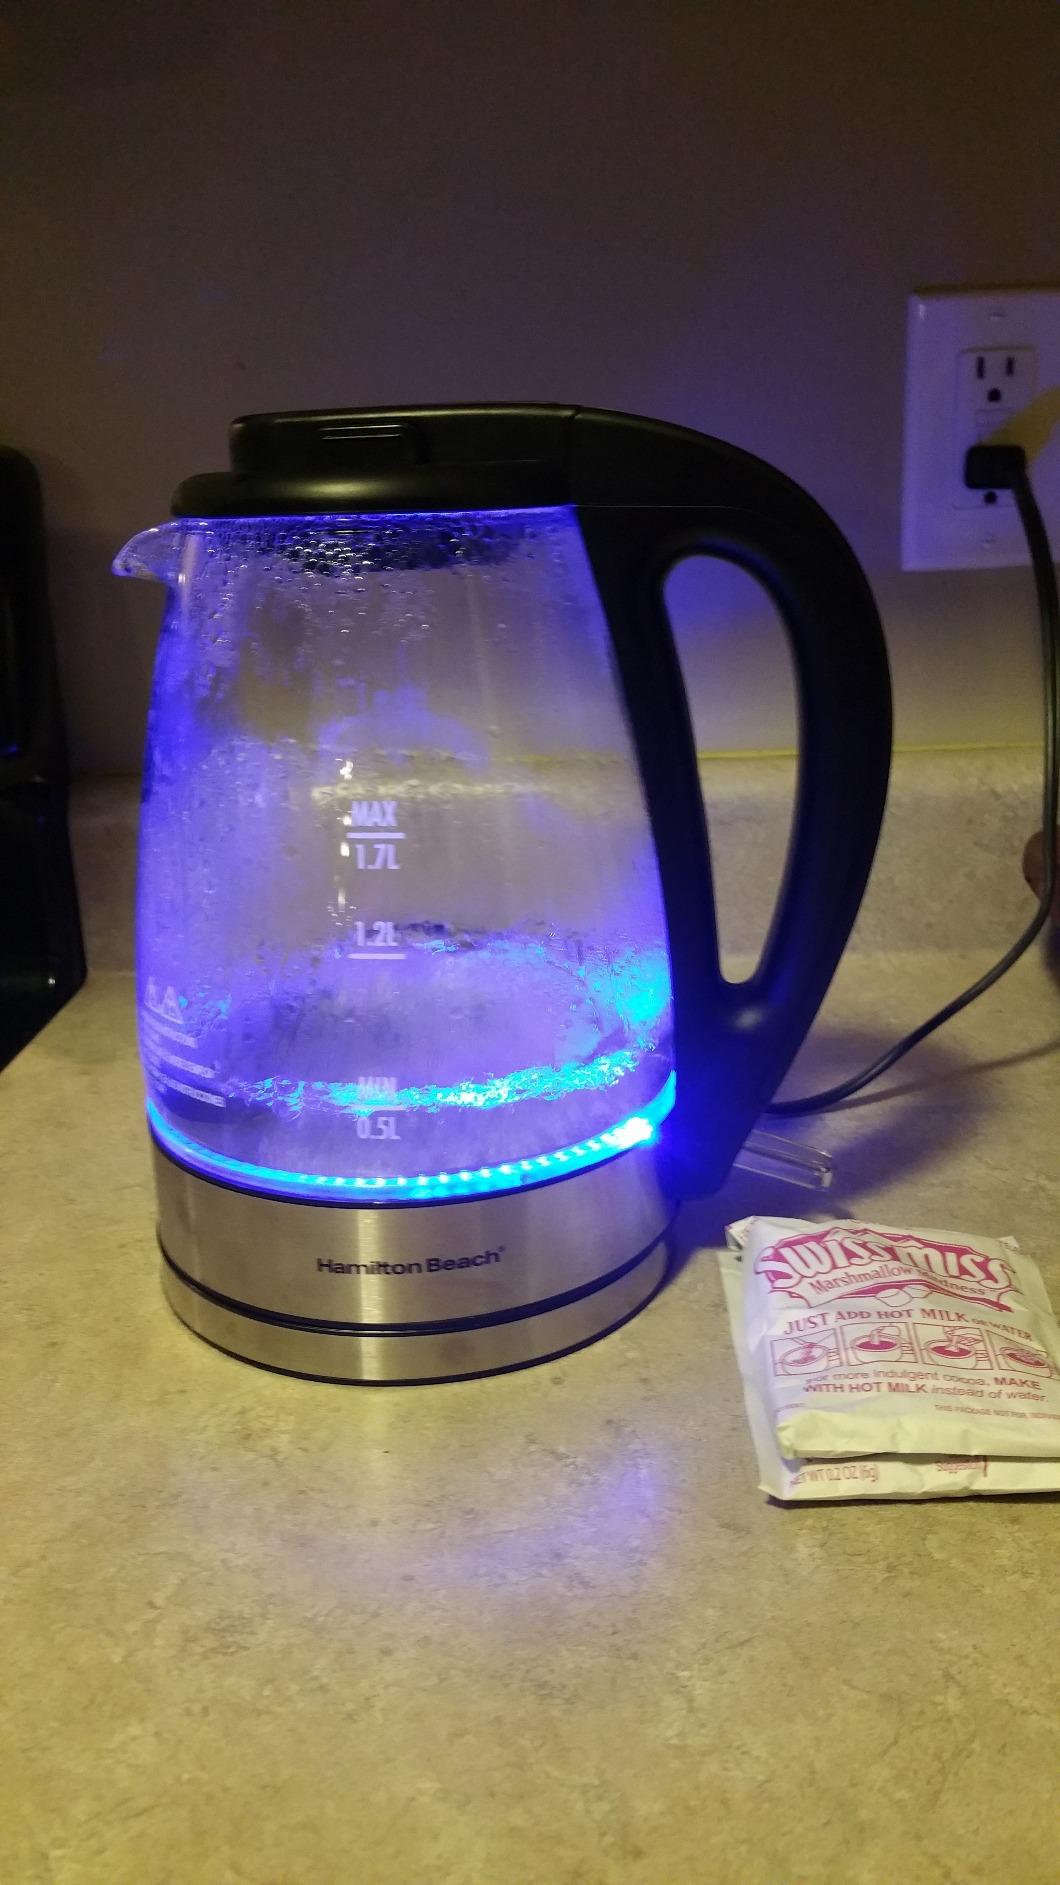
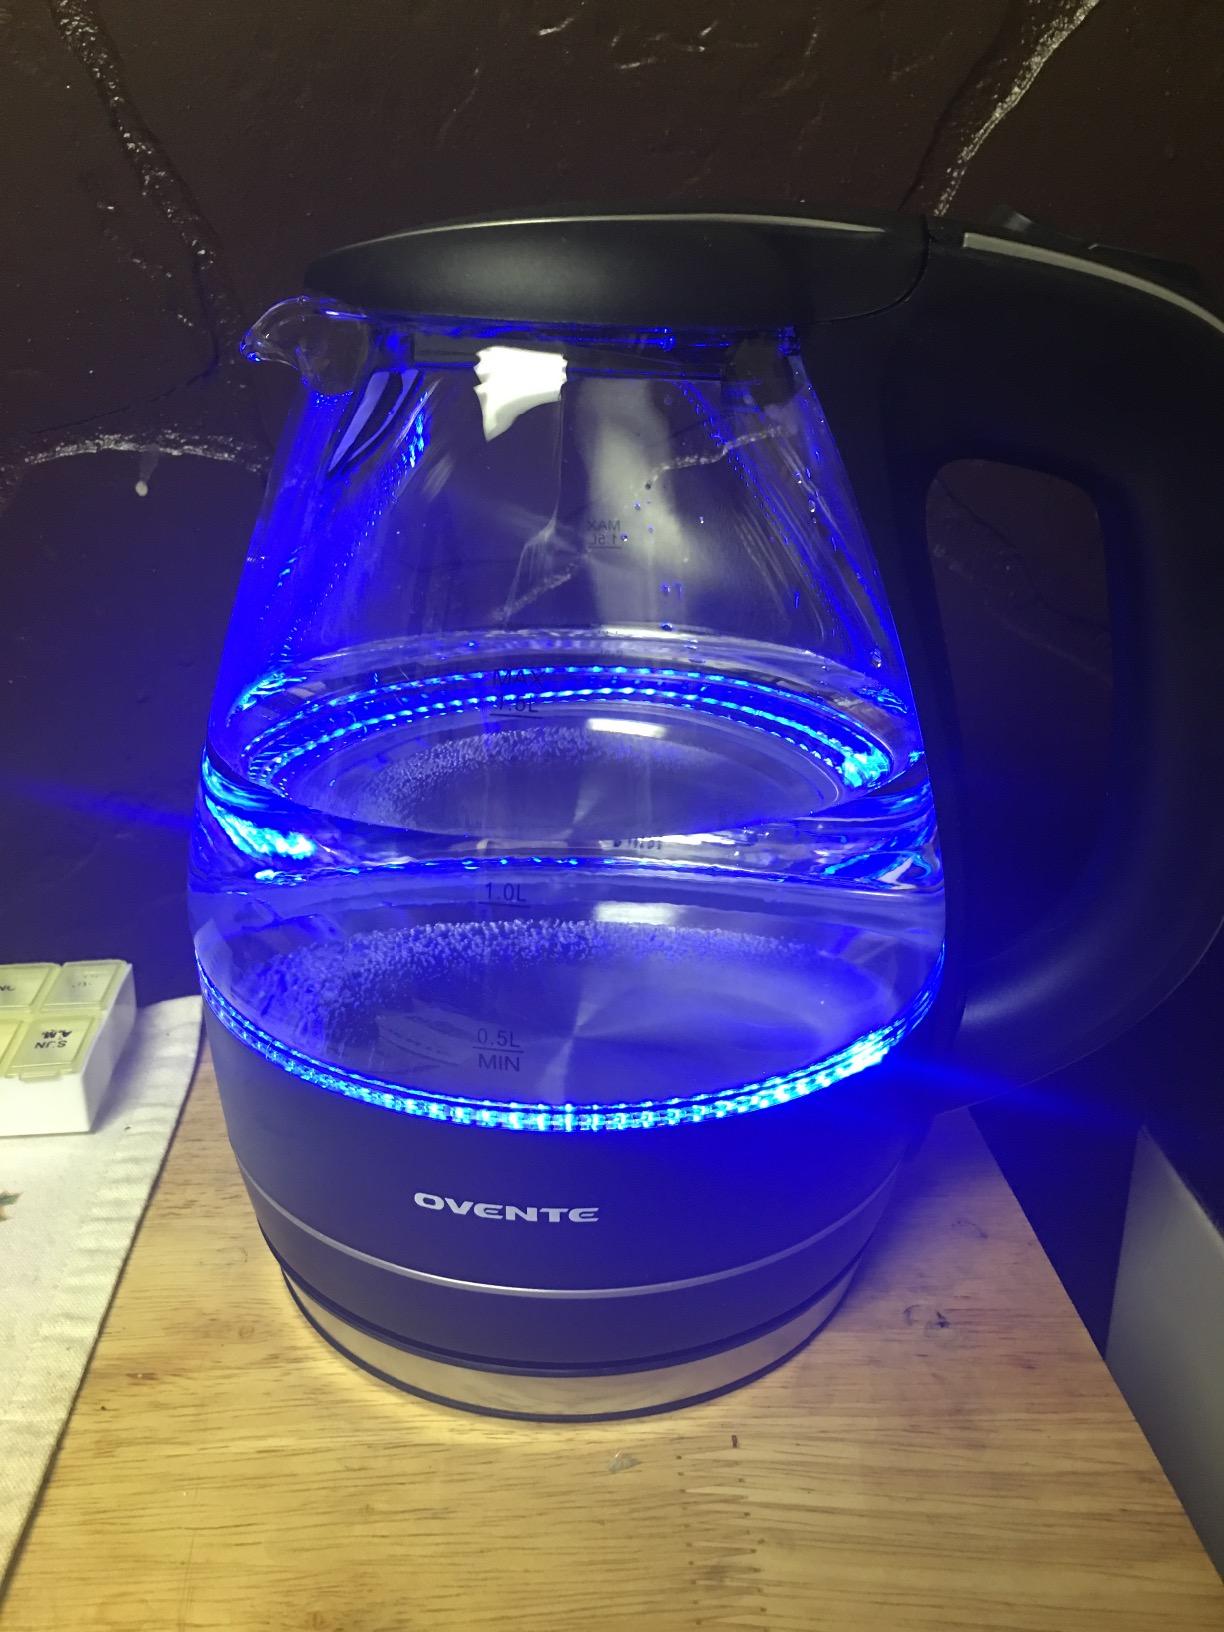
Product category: items_kettle
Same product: no